Rhodesia Regiment

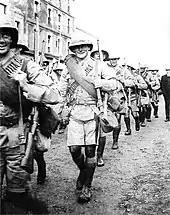
Soldiers of the Rhodesia Regiment in Cape Town in 1914, during World War I

The Defence Act of 1927 created a Permanent Force, (the Rhodesian Staff Corps) and a Territorial Force as well as national compulsory military training. With the Southern Rhodesia Volunteers disbanded in 1927, the Rhodesia Regiment was reformed in the same year as part of the nation's Territorial Force. The 1st Battalion was formed in Salisbury with a detached "B" company in Umtali and the 2nd Battalion in Bulawayo with a detached "B" Company in Gwelo. In 1929, King George V approved the transfer of the Colours of the 1st and 2nd Rhodesia Regiments of World War I, together with the Great War Honours, to the Rhodesia Regiment. The Colours are now safeguarded in the Cathedral of St Mary and All Saints, Harare.